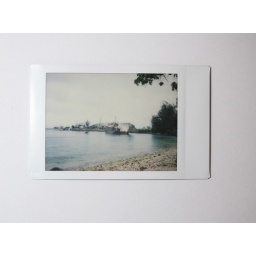
Abandoned ship near lower base